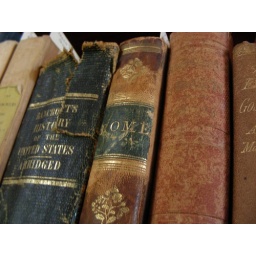
Old books in the Field library